Tottori City Historical Museum

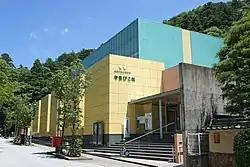

The opened in Tottori, Japan, in 2000 and is dedicated to the history of the city.